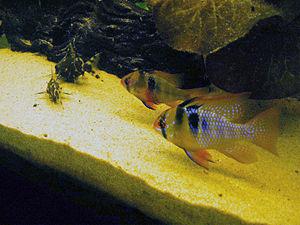
La famille des Cichlidés appartient au sous-ordre des Labroidei, qui compte aussi des familles comme les Pomacentridés ou les Scaridés. Cette famille comporte plus de 200 genres et entre 1 600 et 1 800 espèces, réparties principalement en Afrique, en Amérique centrale, Amérique du Sud, Texas, Israël, Madagascar, Syrie, Iran, Sri Lanka et sur les côtes sud des Indes. De nombreuses espèces sont importées et parfois élevées en Europe à des fins aquariophiles, en raison de leurs couleurs vives et de leurs mœurs parfois évoluées. On compte parmi ses membres les plus célèbres le scalaire, l'oscar ou encore le discus. La disparition massive des 200 espèces différentes de Cichlidés du lac Victoria, espèces qui se sont diversifiées depuis 12 000 ans, est une illustration des menaces qui pèsent sur la biodiversité.